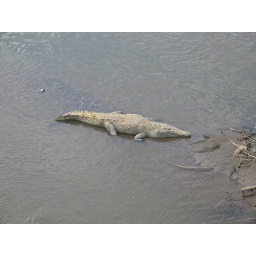
About 16 foot long - we were on the bridge above the river